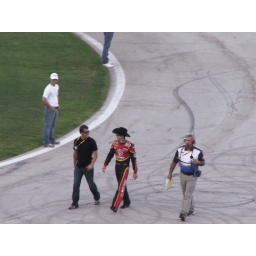
Kyle Busch in his black hat